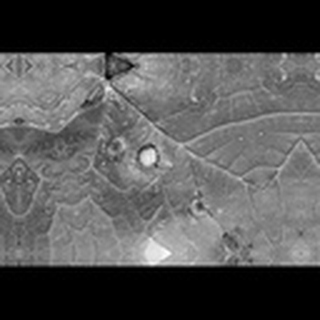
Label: cotton_target_spot